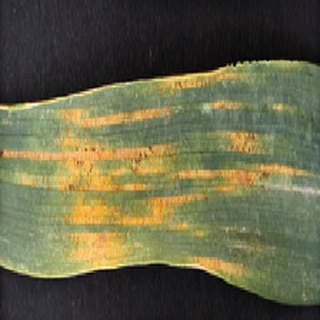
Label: wheat_yellow_rust